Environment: real
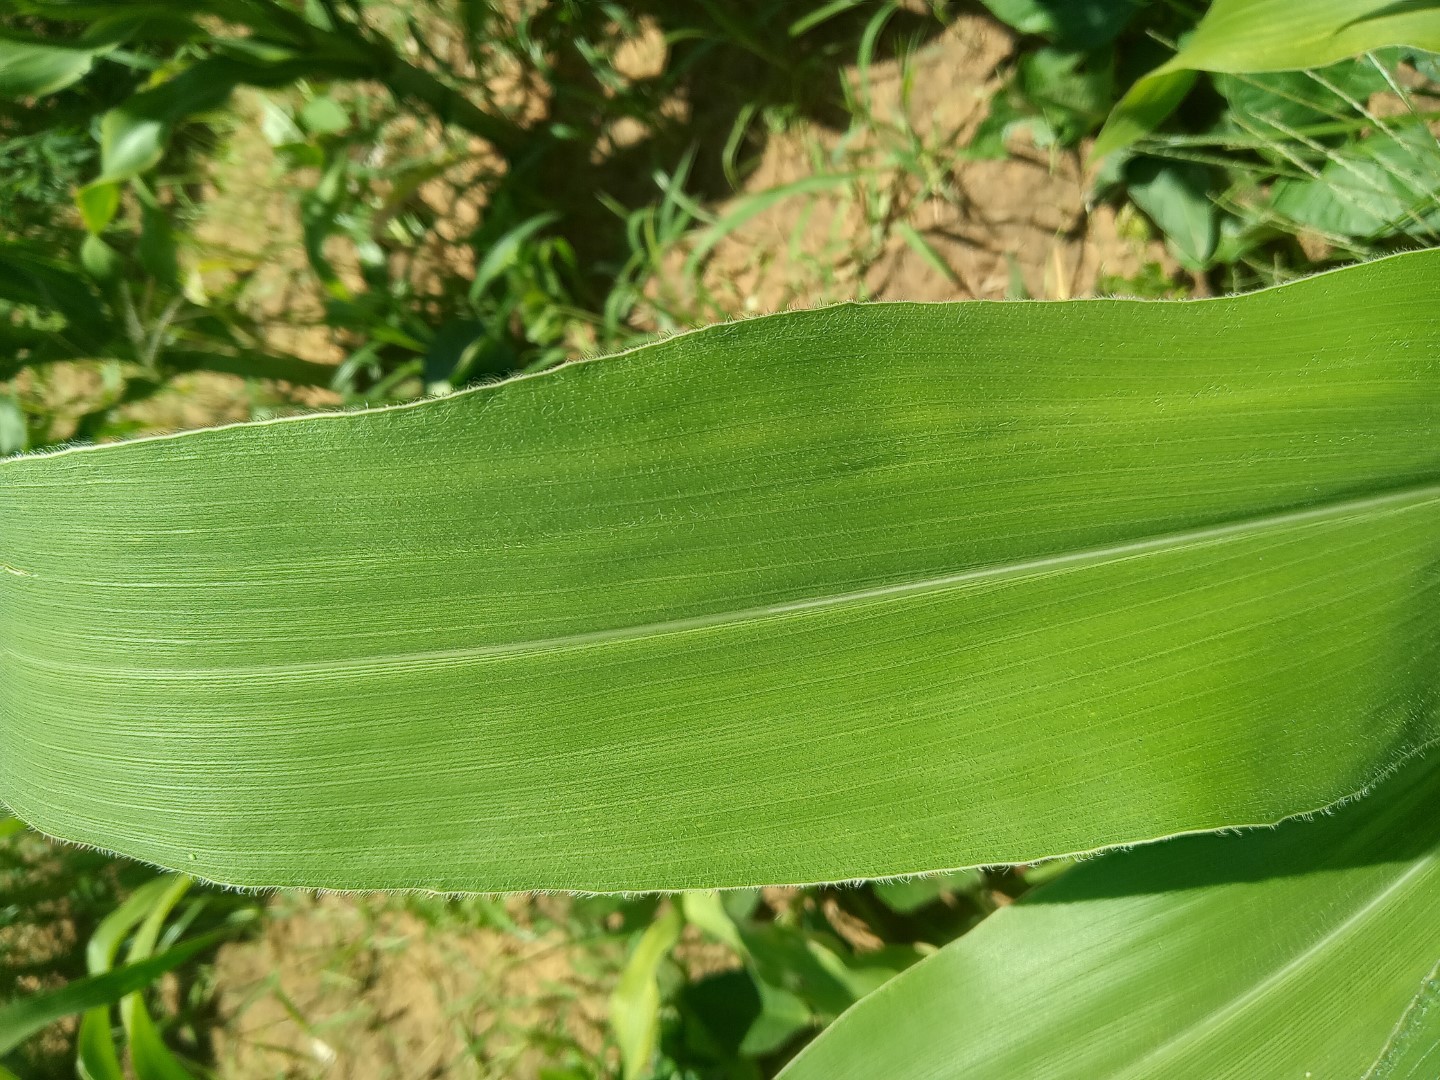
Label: healthy